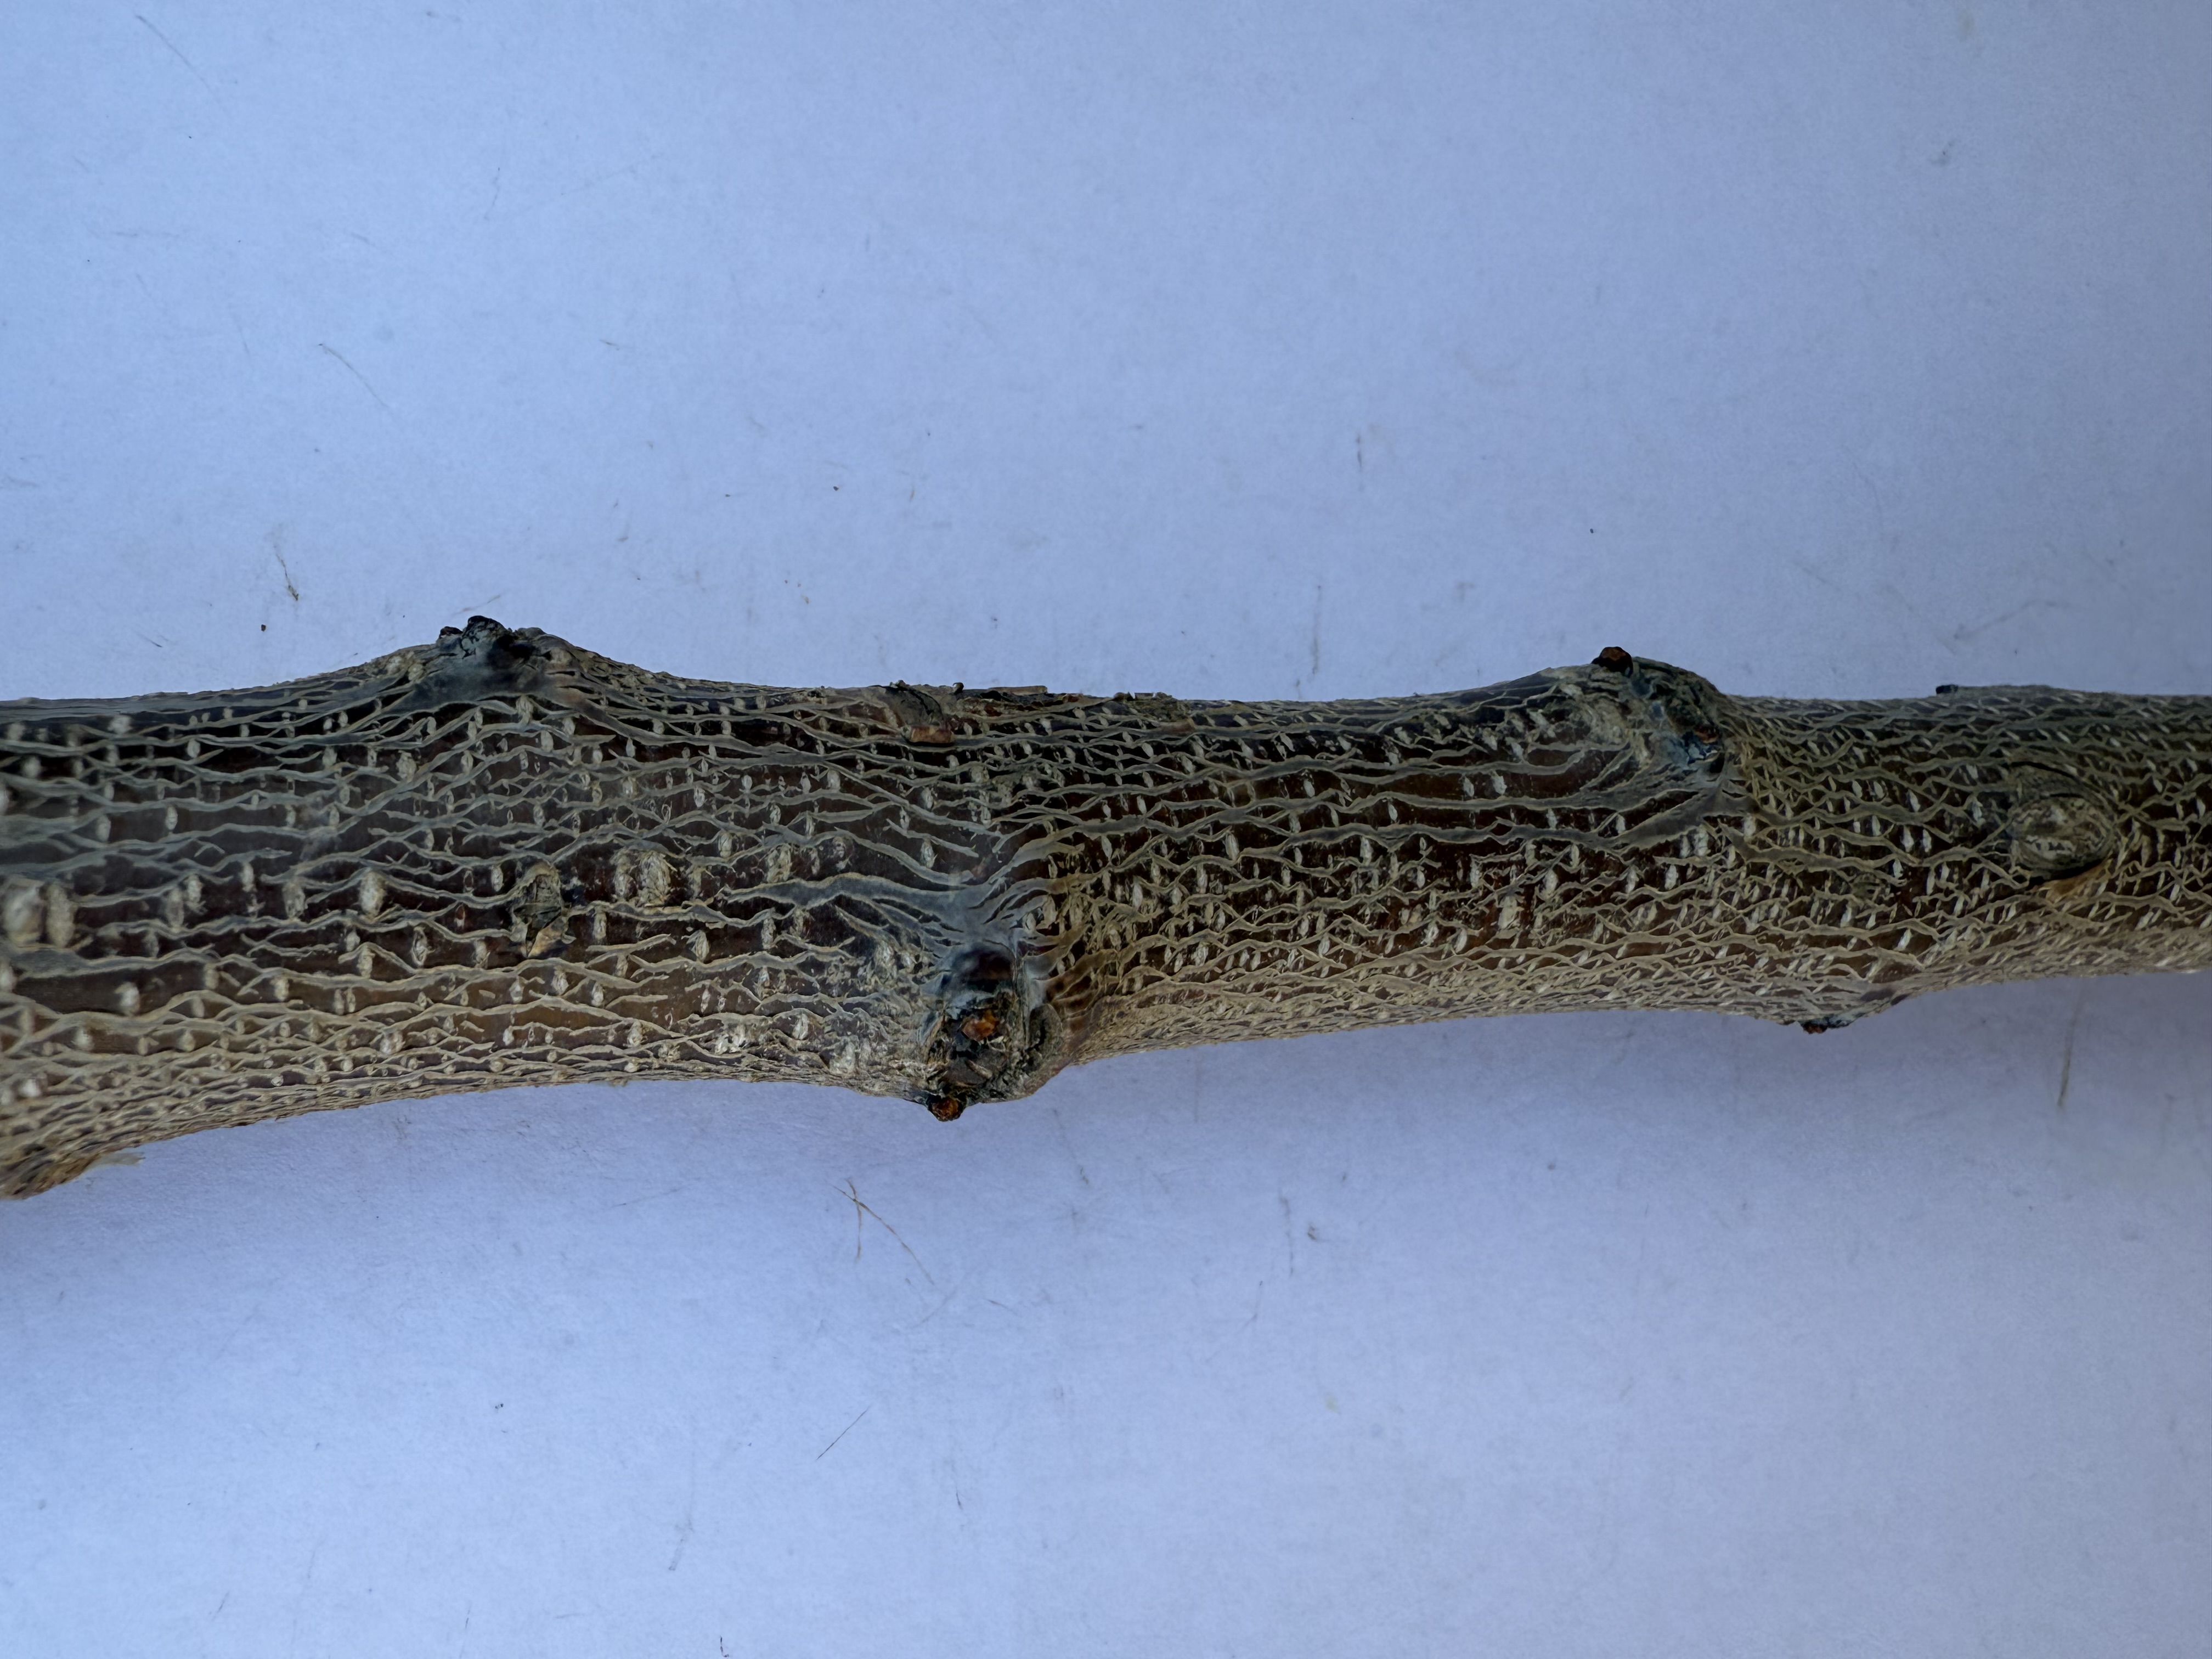
Variety: Igdir Apricot